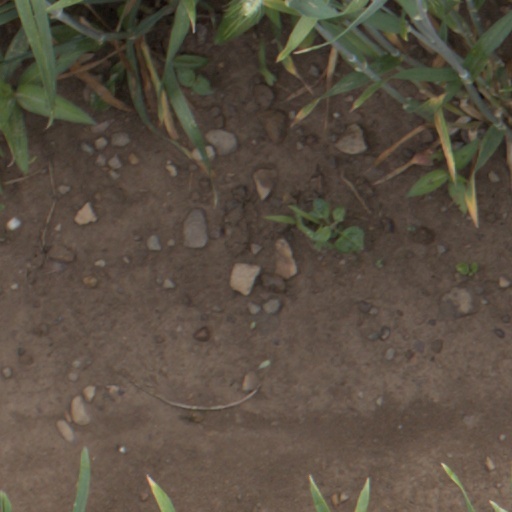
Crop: wheat